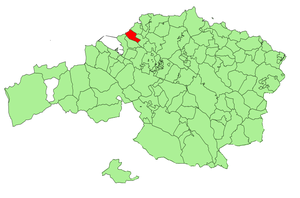
Sopela est une commune de Biscaye dans la communauté autonome du Pays basque en Espagne. Elle fait partie de la comarque d'Uribe-Kosta.